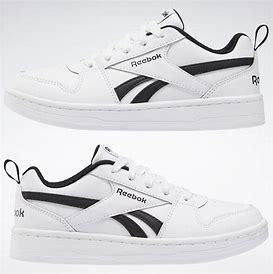
Brand: Reebok
Model: Royal Prime 2